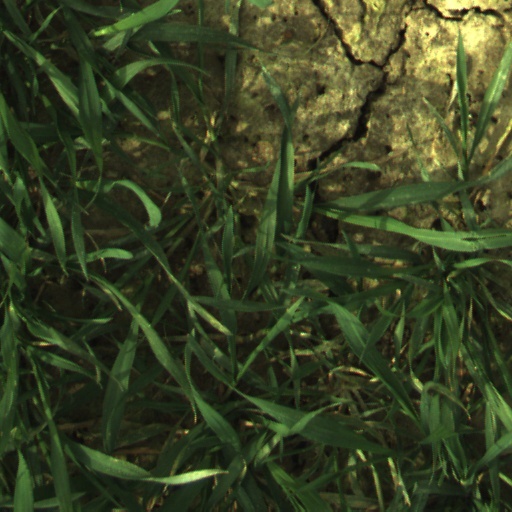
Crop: wheat